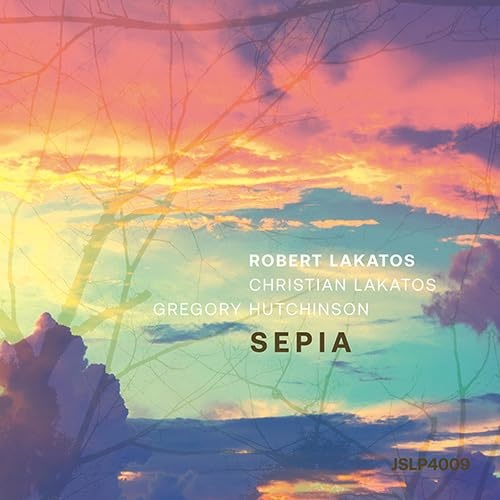
Sepia
Sepia
Brand: Takeforshop
Category: Cameras & Optics > Photography > Darkroom > Photographic Chemicals > Toners